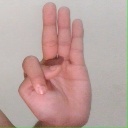
अक्षर: भ